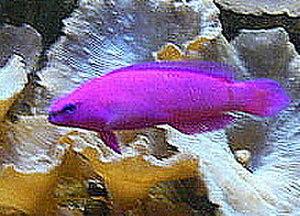
Les Pseudochromidae sont une famille de poissons de l'ordre des Perciformes divisée en quatre sous-familles pour un total de 24 genres et 152 espèces. Ce sont des poissons vivant dans la majorité des cas en eau de mer, mais certaines espèces vivent dans des eaux saumâtres. Leurs tailles sont bien souvent sous les 11cm, mais les plus grandes espèces peuvent aller jusqu'à 50cm.
Pseudochromis est un genre de poissons de la famille des Pseudochromidae. Ce genre a été décrit pour la première fois en 1835 par Eduard Rüppell, avec la description de Pseudochromis olivaceus. Le genre, ainsi que la famille, a été révisé en 2004 par Anthony C. Gill. Au terme de sa recension, il comptait 71 espèces, un certain nombre restant à décrire ou l'ayant été depuis.